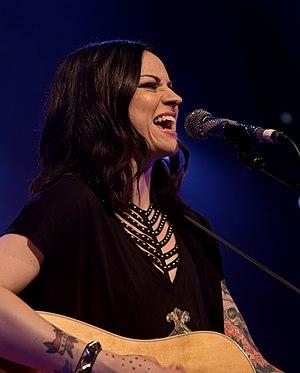
Amy Macdonald est une auteure-compositrice-interprète, chanteuse et multi-instrumentiste britannique, née le 25 août 1987 à Glasgow en Écosse. Elle est connue pour des titres tels que This Is the Life ou Mr Rock & Roll.